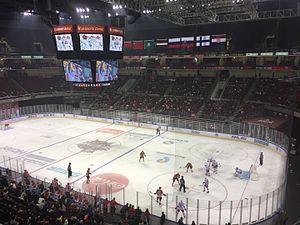
HC Kunlun Red Star
HC Kunlun Red Star er en kinesisk ishockeyklub, der blev dannet i 2016, og som blev optaget i den Kontinentale Hockey-Liga som ekspansionshold inden sæsonen 2016-17. Klubben har hjemmebane i LeSports Center i Beijing med 14.000 tilskuerpladser.